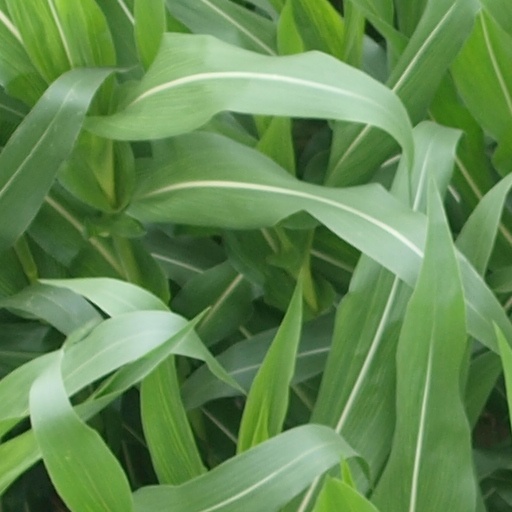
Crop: maize; corn